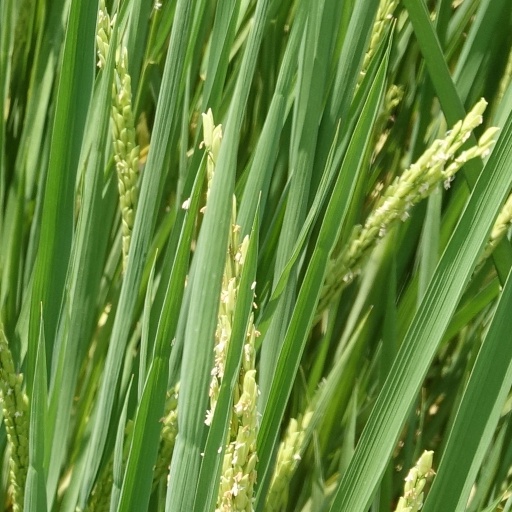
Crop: rice